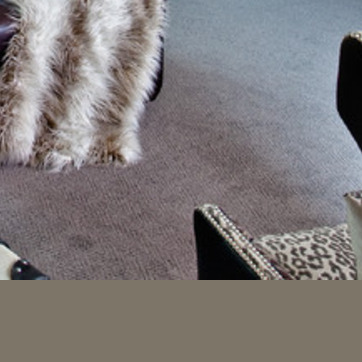
Material: carpet